Seth Joyner

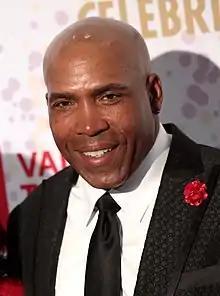
Joyner in 2022

Seth Joyner (born November 18, 1964), is an American former professional football player who was a linebacker in the National Football League (NFL) for the Philadelphia Eagles, Arizona Cardinals, Green Bay Packers and Denver Broncos. Joyner graduated from Spring Valley High School and played college football for the UTEP Miners.